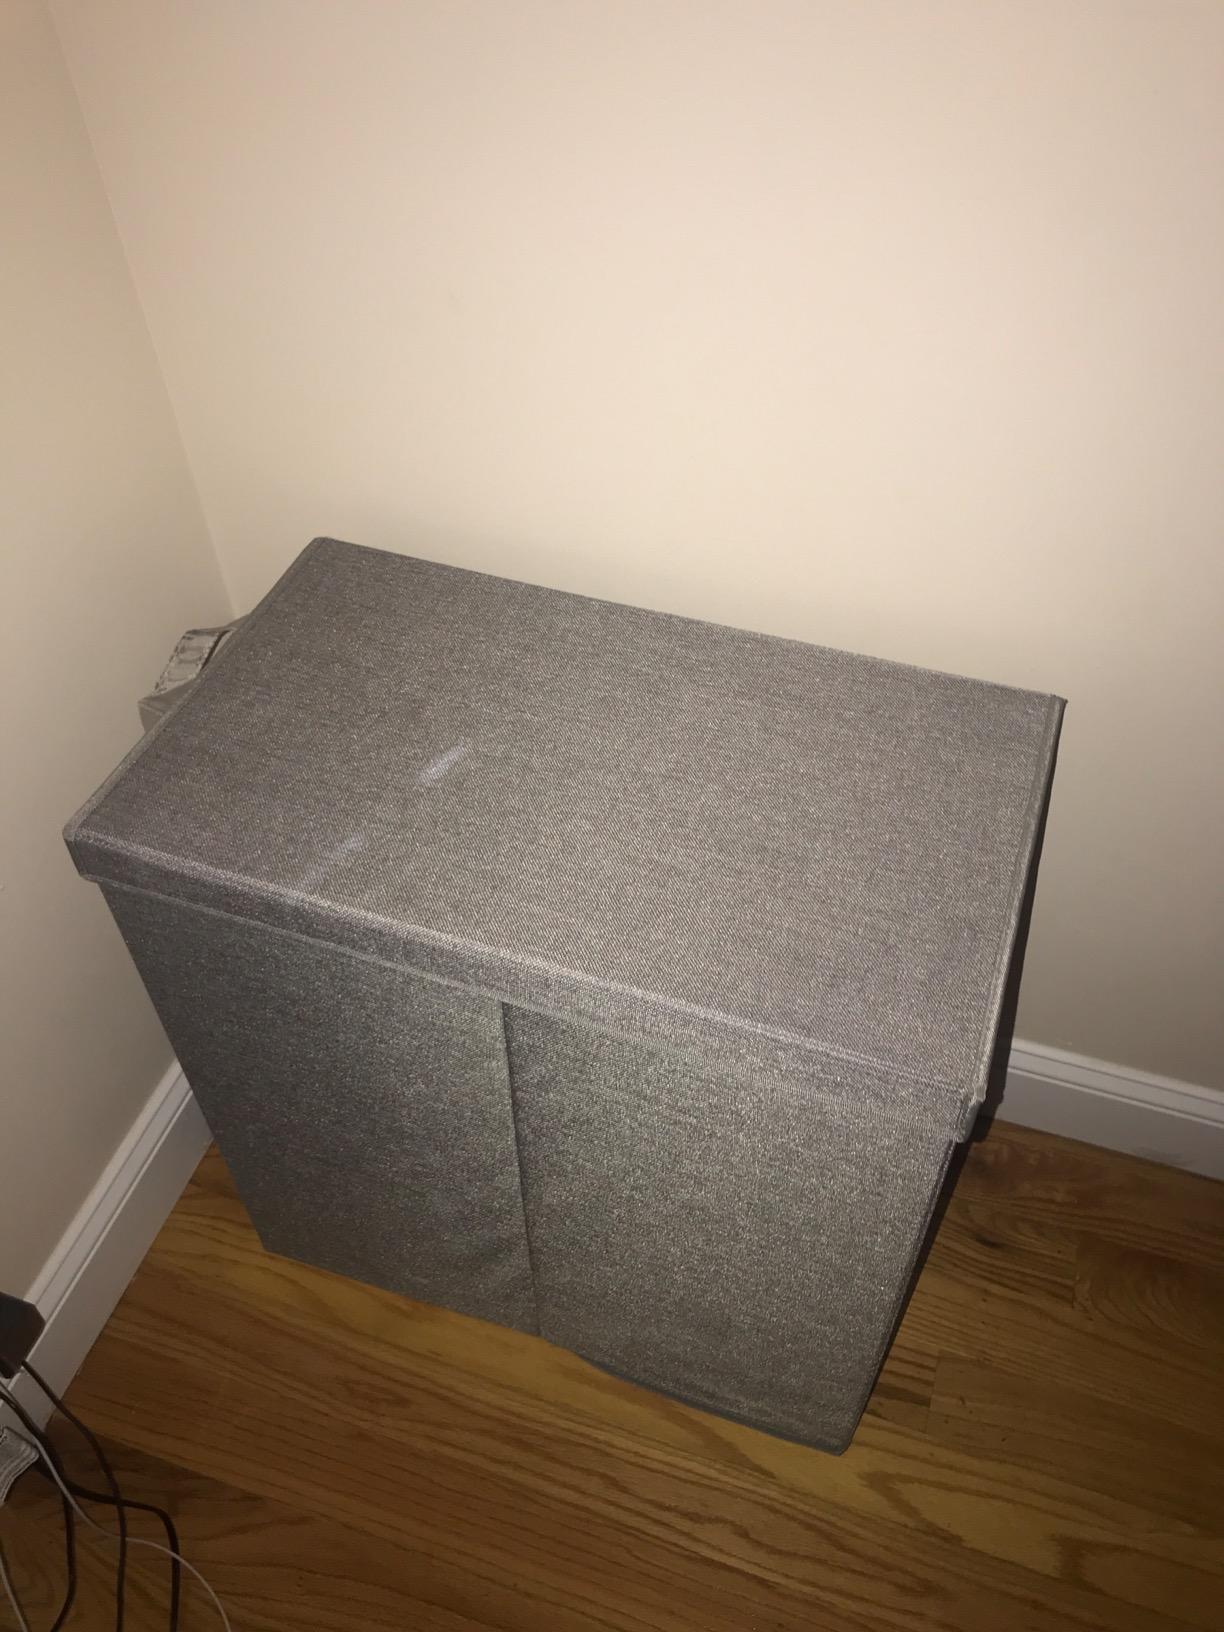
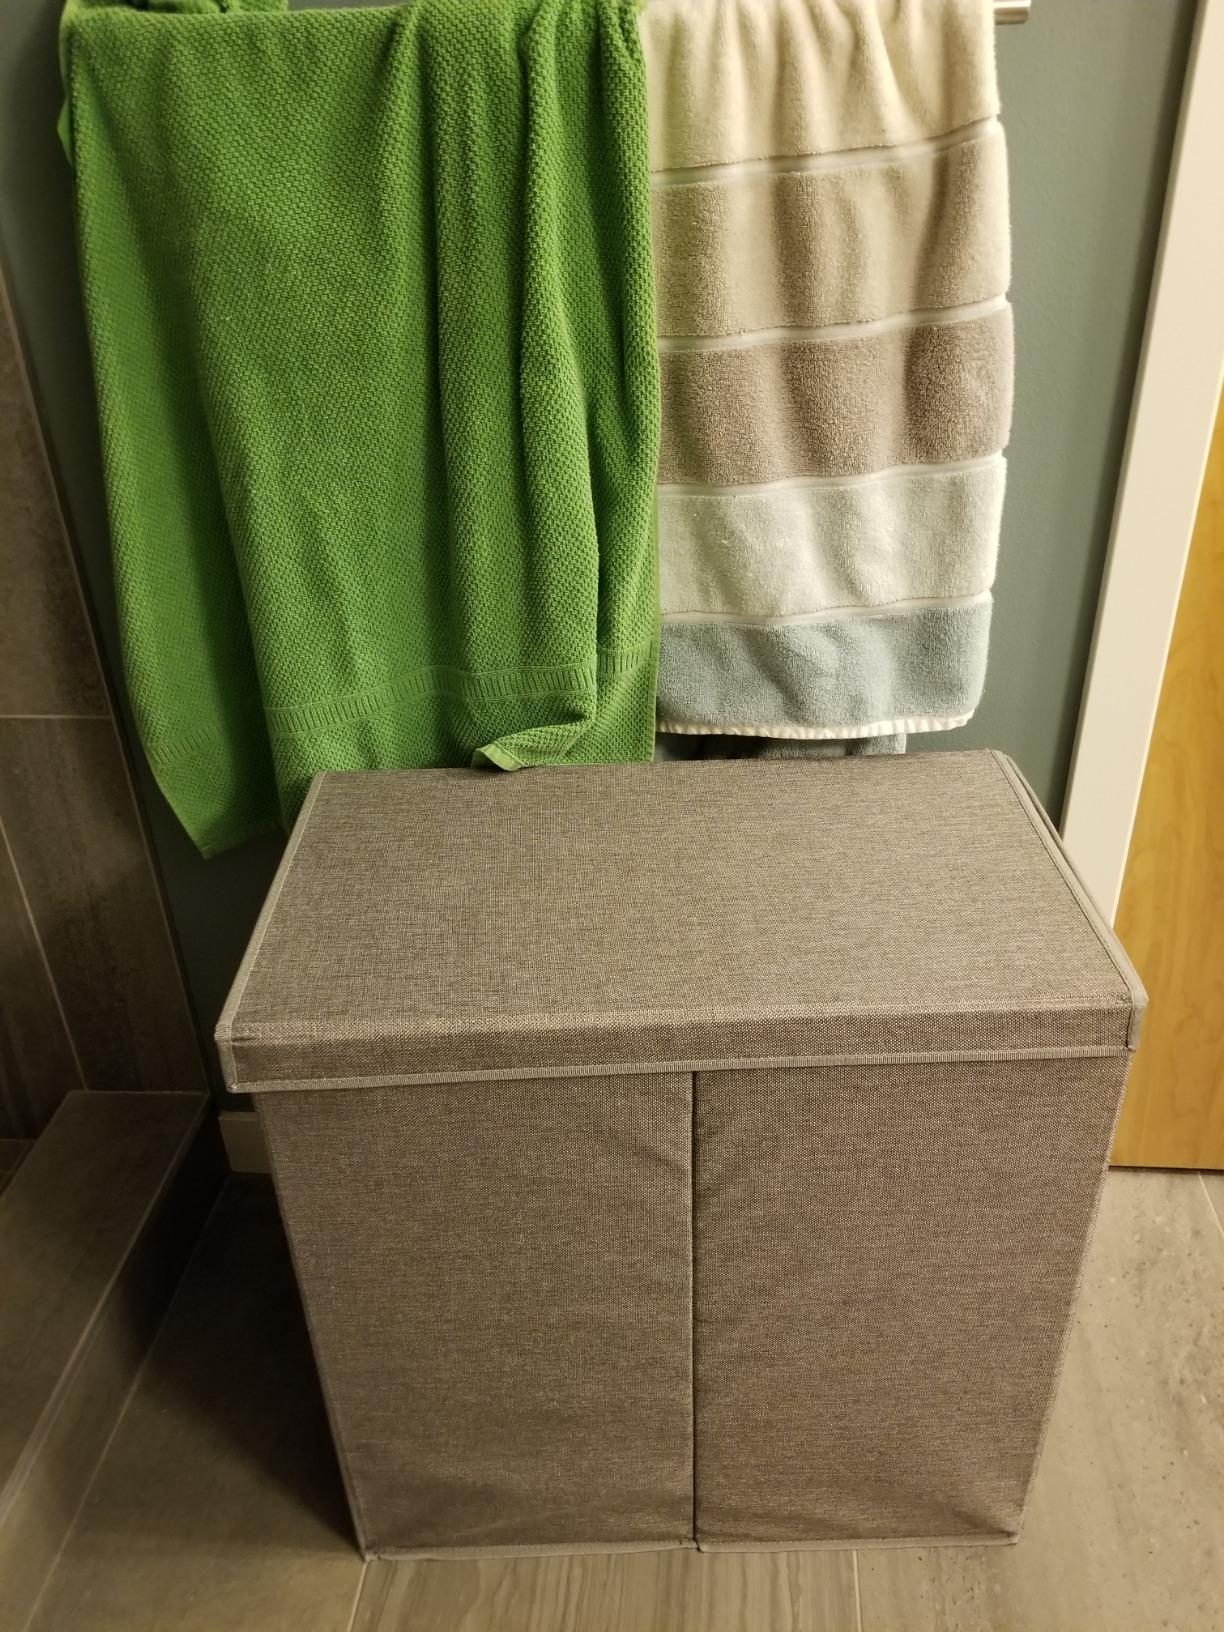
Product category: items_hamper
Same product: yes